Tannat

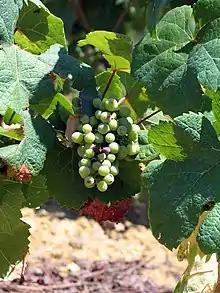
Tannat prior to "veraison".

In the late 19th century, University of California-Berkeley agriculture professor Eugene W. Hilgard imported the Tannat vine from Southwest France and began to grow it in the university's vineyards. The grape did not receive much attention until the late 20th century, when South American varietals of the grape variety began to receive international acclaim. In the 1990s several plantings began to appear in California in the Paso Robles and Santa Cruz Mountains AVAs with such producers as Bonny Doon Vineyard using it in blends with Cabernet Franc and Tablas Creek Vineyard, Joseph Swan,